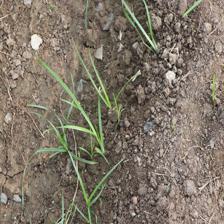
Label: Grass